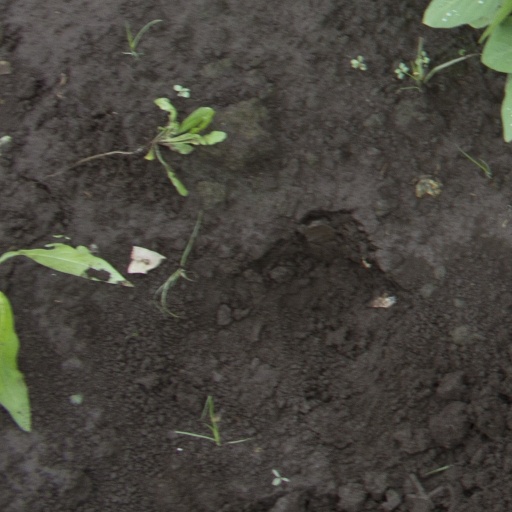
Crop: soybean